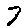
Label: 7